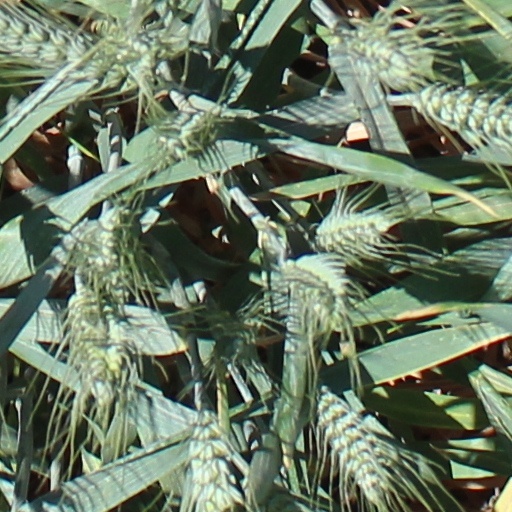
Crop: wheat